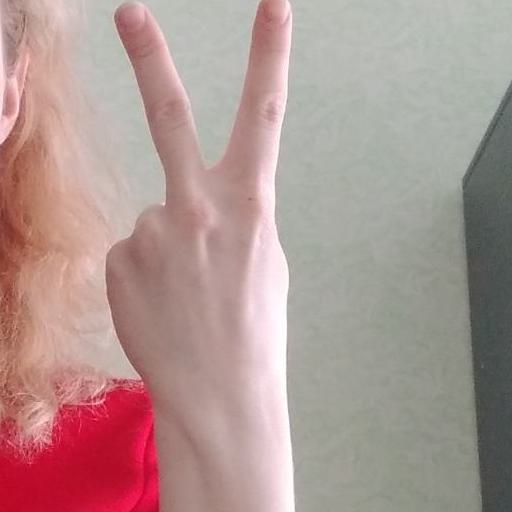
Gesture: peace_inverted